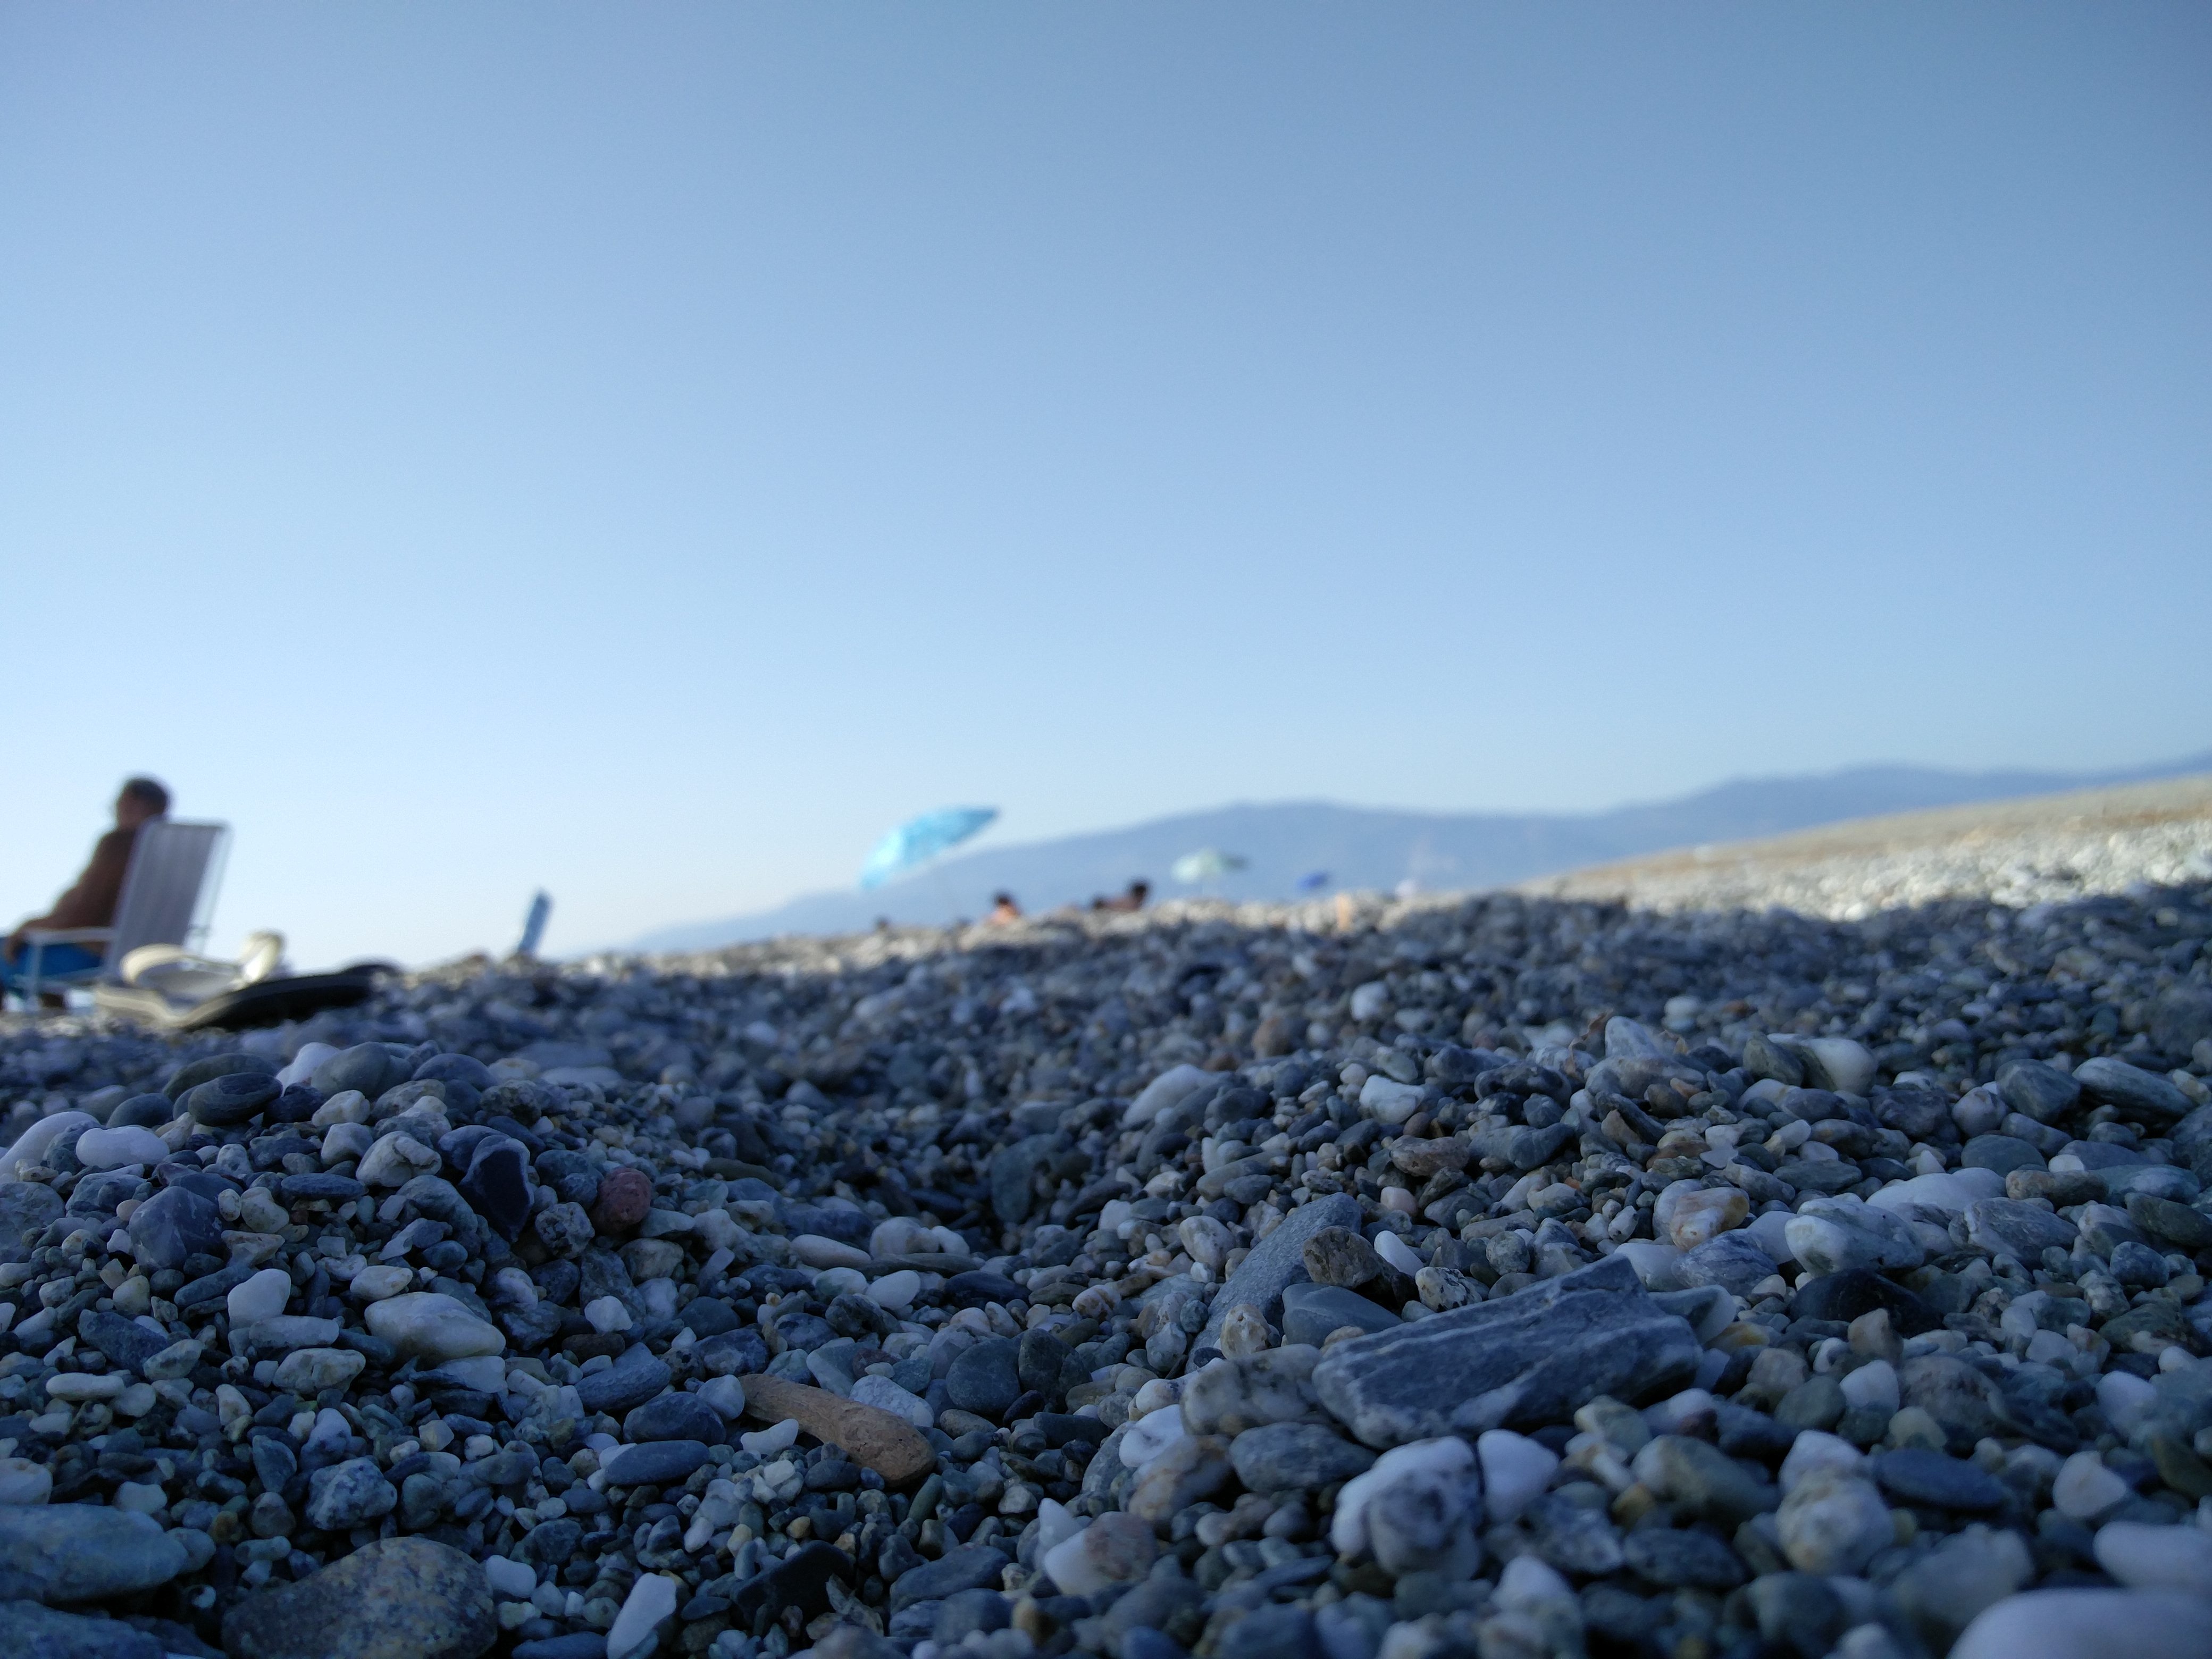
sea, coast, sand, rock, mountain, snow, winter, shore, material, ridge, geology, plateau